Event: Nepal Earthquake
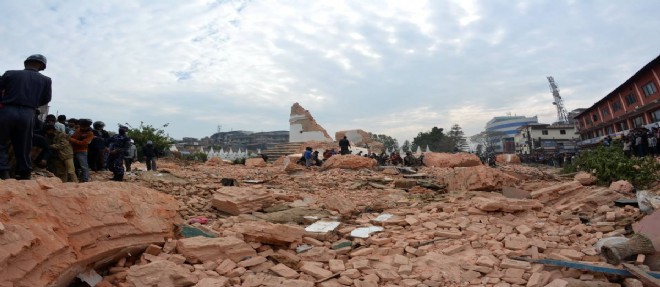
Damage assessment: damage